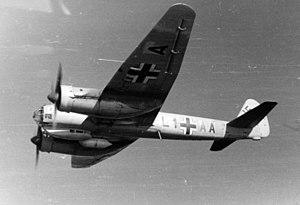
La Lehrgeschwader 1 est une unité d'instruction et de démonstration de la Luftwaffe pendant la Seconde Guerre mondiale.
Selon les termes du traité de Versailles en 1919, l'Allemagne n'a pas le droit d'avoir une aviation militaire. Mais des pilotes allemands sont secrètement formés pour l'aviation militaire en Union soviétique dès la fin des années 1920, puis en Allemagne au début des années 1930, sous le couvert de l'Association allemande des sports aériens à l'école centrale des pilotes commerciaux.